China–Central Asia–West Asia Economic Corridor

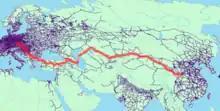
The train route from Xi'an to Prague

The China Railways Express, the first freight train to travel along the corridor, made its maiden trip in November 2016 from China (Xi'an) to Europe (Prague) in 18 days. The railway service traveled from China to Kazakhstan, Azerbaijan (using train ferries to cross the Caspian Sea from Kazakhstan), Georgia, Turkey (passing through Istanbul's Marmaray Tunnel under the Bosphorus) before arriving in Central Europe. Travelling at an average speed of 40 km/h.